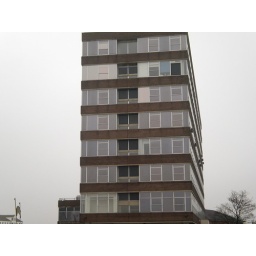
A 1973 built tower block, the second tallest modern building in Yarmouth after the Oasis Hotel.